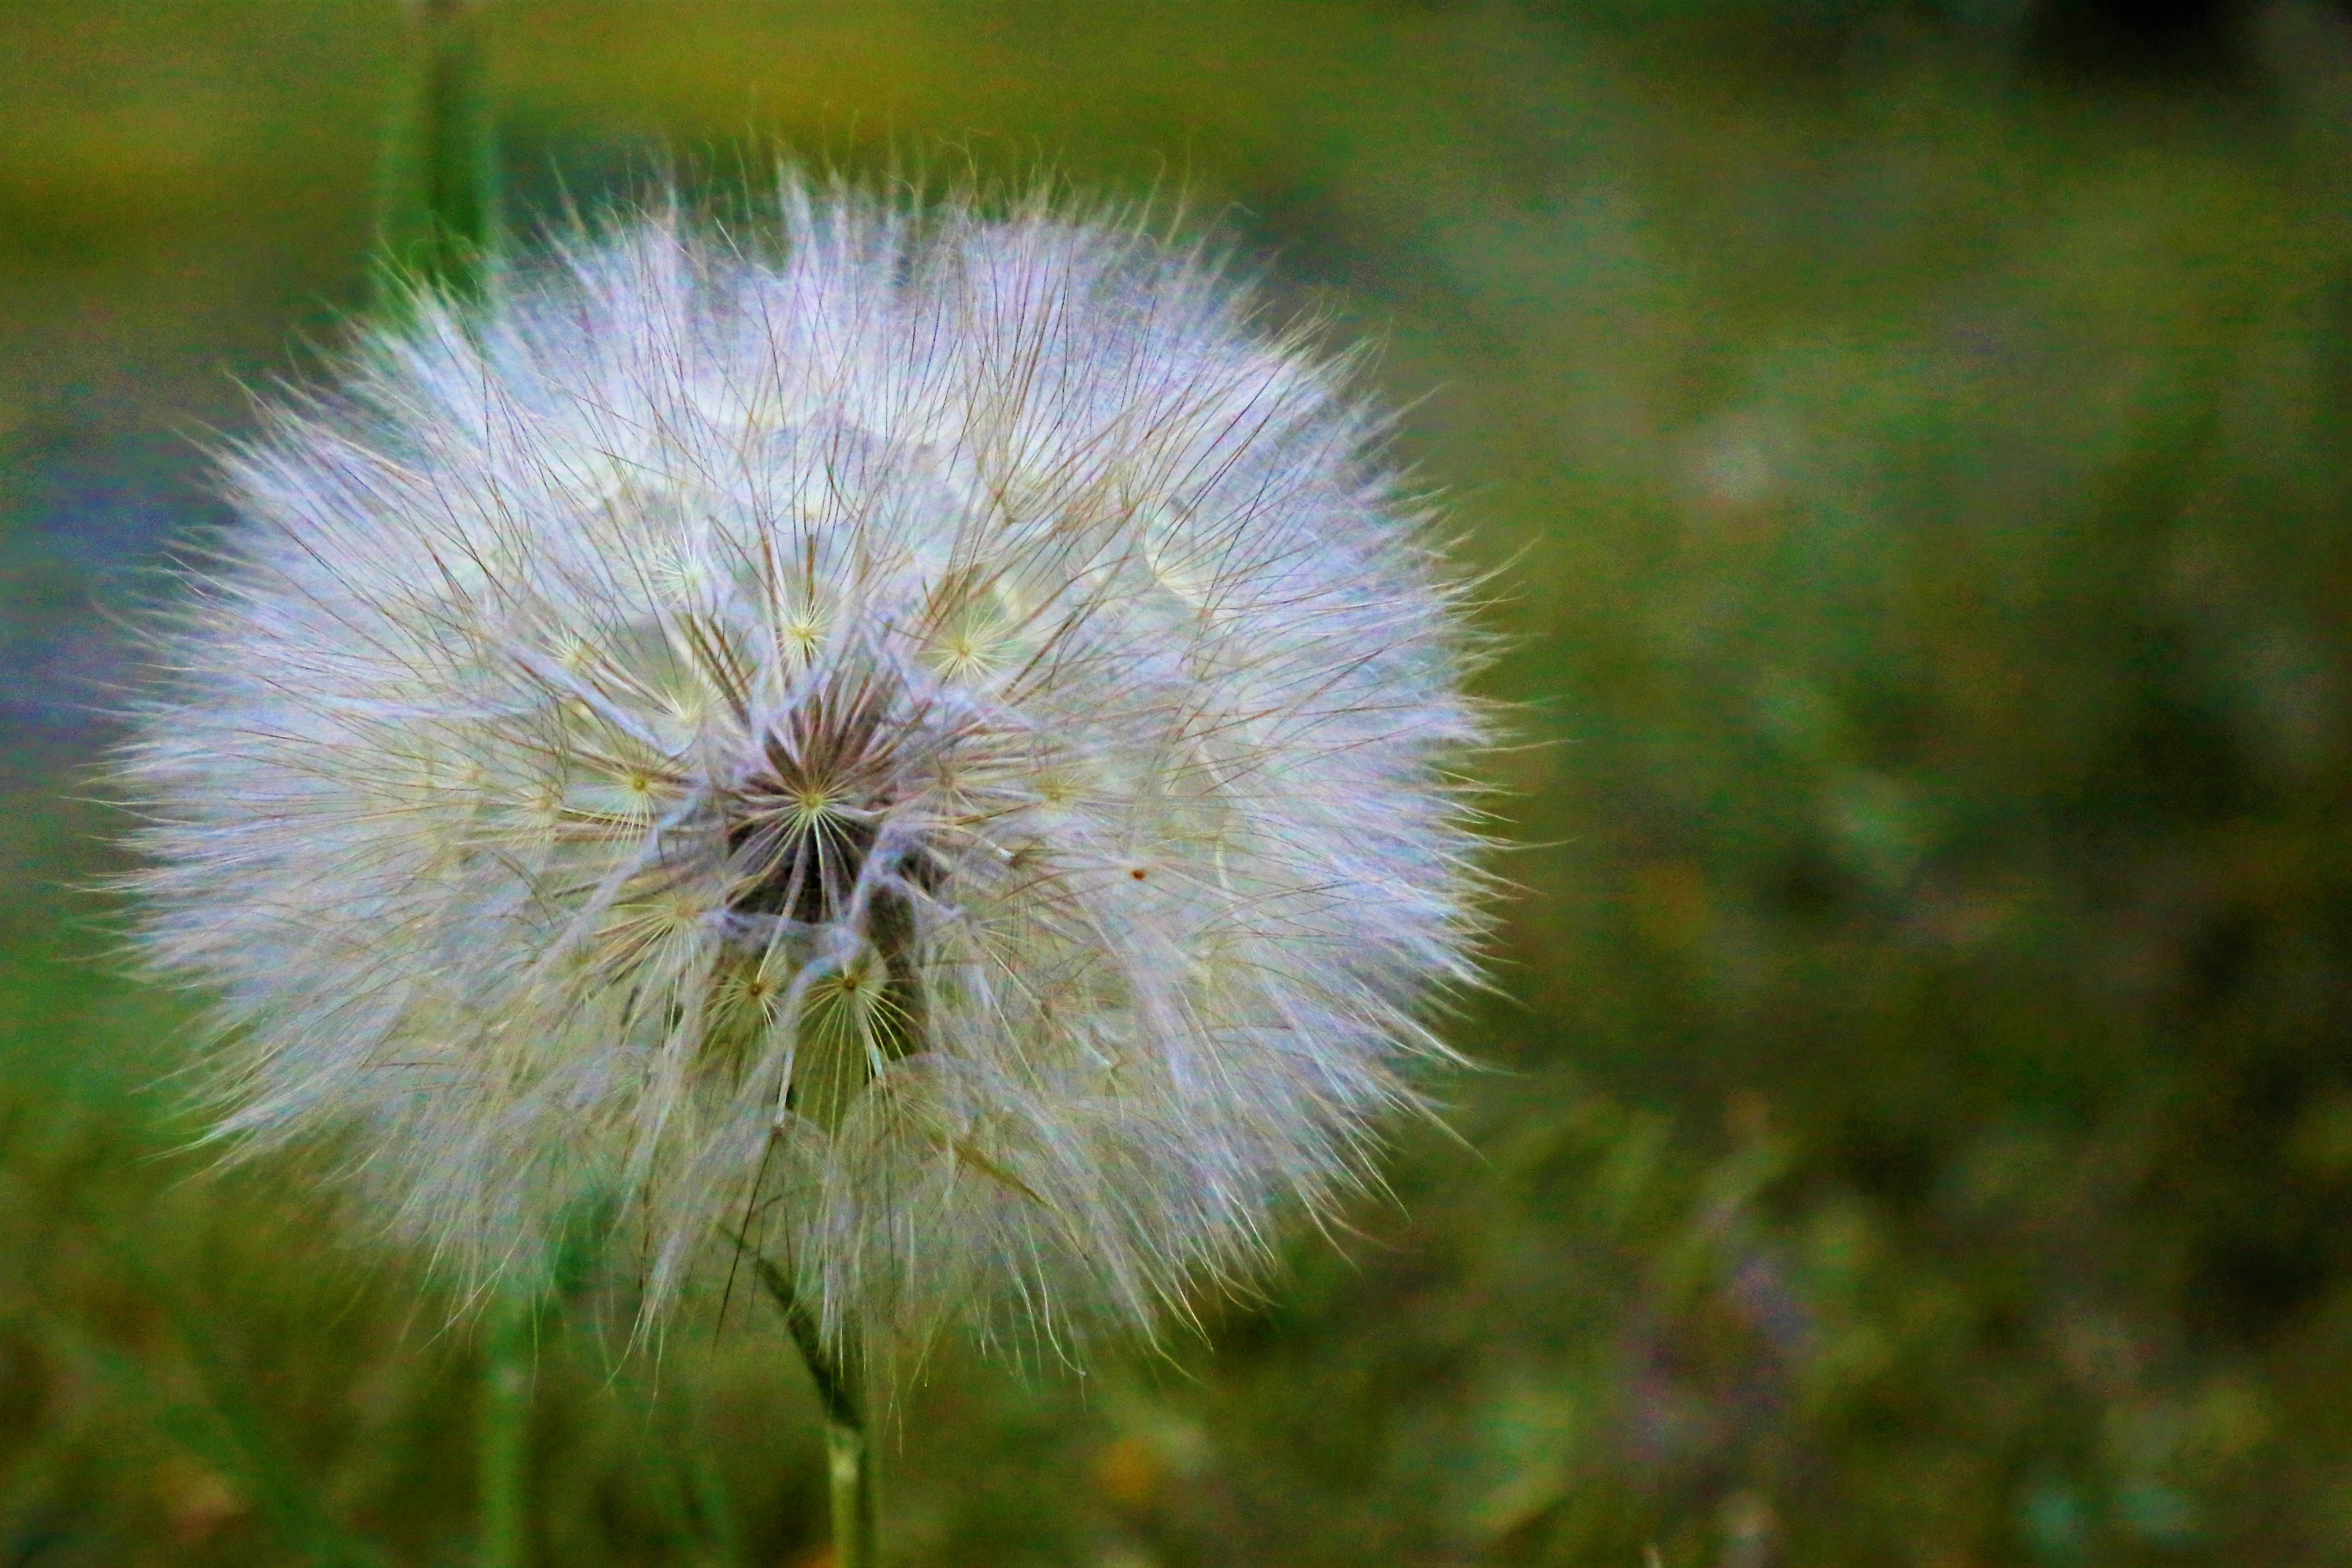
flowers, spring, colorful, nature, beautiful, cherry, dandelion, flower, plant, crassocephalum, grass, flowering plant, close up, sow thistles, wildflower, daisy family, asterales, purple salsify, macro photography, plant stem, pollen